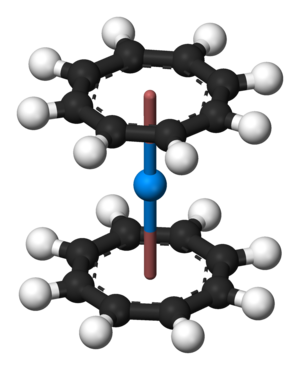
L'uranocène U(C₈H₈)₂ est le complexe cyclooctatétraénure des éléments du bloc f le plus connu et est l'un des tout premiers composés de la chimie des organo-uraniens à avoir été synthétisé. L'uranocène est un composé sandwich mais, contrairement à ce que ce nom pourrait laisser croire, ce n'est pas un métallocène, puisque ses ligands sont des cyclooctatétraènes, et non pas des cyclopentadiènes. Il est le système bis[8]annulène-métal le plus étudié.